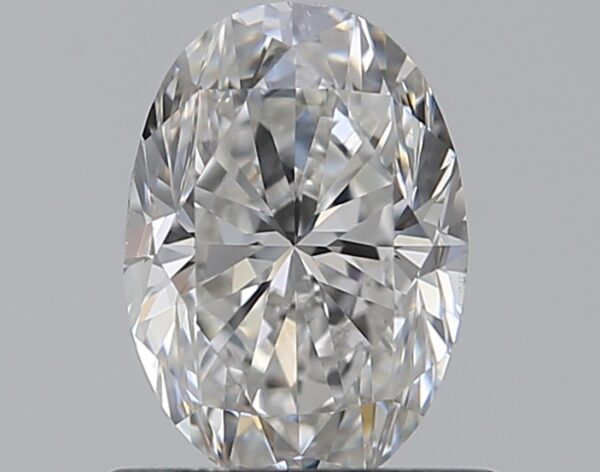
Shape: oval
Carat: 0.7
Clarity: SI1
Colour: F
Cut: GD
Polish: EX
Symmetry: GD
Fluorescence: N
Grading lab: GIA
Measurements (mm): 6.62 x 4.67 x 3.26